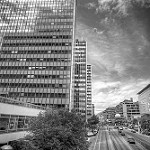
Label: B & W